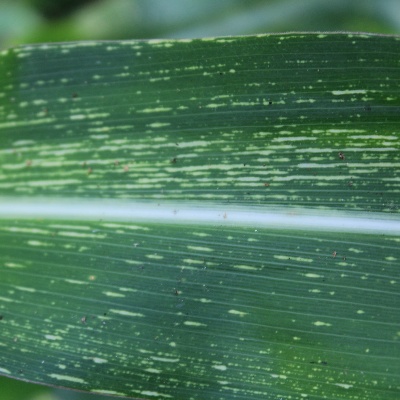
Crop: Maize
Condition: streak virus